Colville Delta

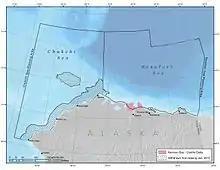
Map of the Harrison Bay and Colville River Delta region in the Beaufort Sea

The Colville River, approximately long, flows from the De Long Mountains until it reaches the Alaska Native community of Nuiqsut, where it forms a broad delta.